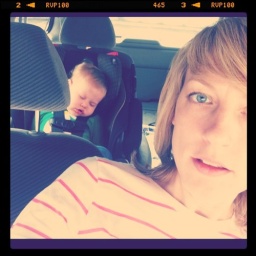
Sitting in the car, staring at the ocean and beach while Lola sleeps. This is my life.